Killing of Philando Castile

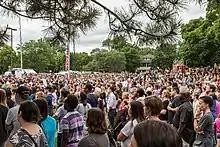
Black Lives Matter protesting in Saint Paul, Minnesota, on July 7

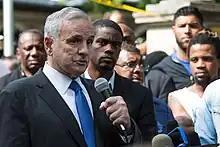
Minnesota Governor Mark Dayton speaking outside his residence in Saint Paul

By 12:30 a.m. on July 7, about three hours after the shooting, protesters gathered at the scene, "peaceful but visibly angry". More than 200 people were present. After news of Castile's death spread, crowds of protestors gathered outside the Minnesota Governor's Residence in St. Paul, chanting Castile's name and demanding that then-Governor Mark Dayton make a statement. That night, demonstrations in St. Paul continued, remaining "peaceful but forceful".